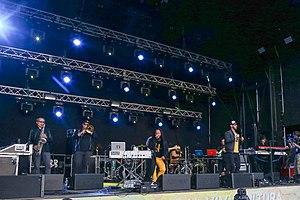
Etna Kontrabande au Pol'and'Rock Festival de 2019.